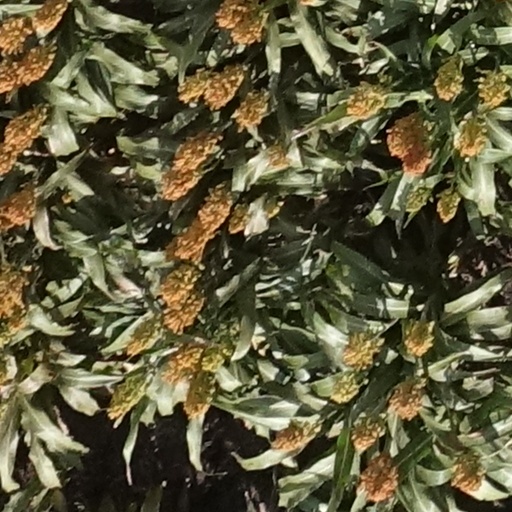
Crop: sorghum